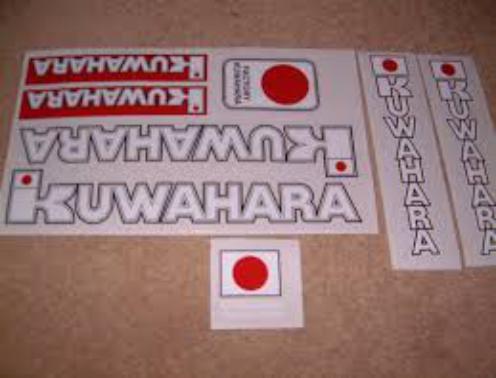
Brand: Kuwahara
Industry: Transportation